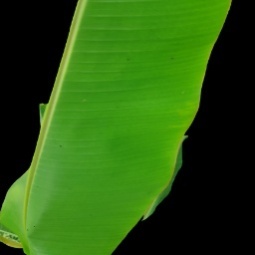
Label: Healthy